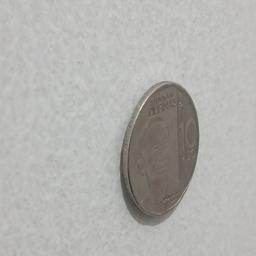
Label: 10_New_Front